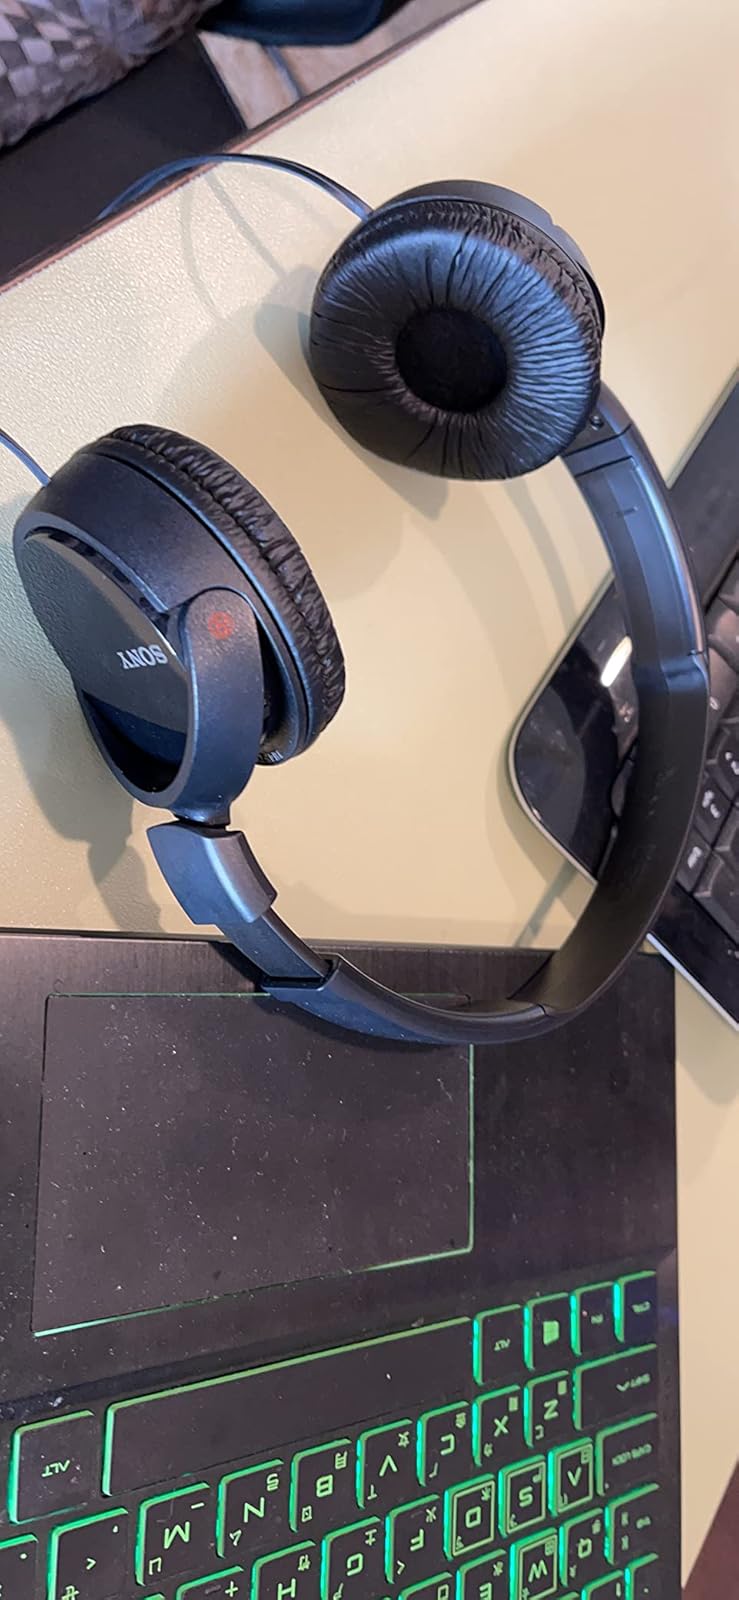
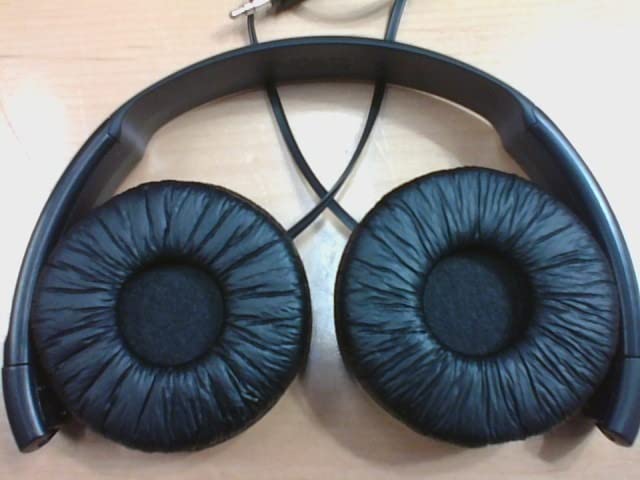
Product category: headphones
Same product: yes